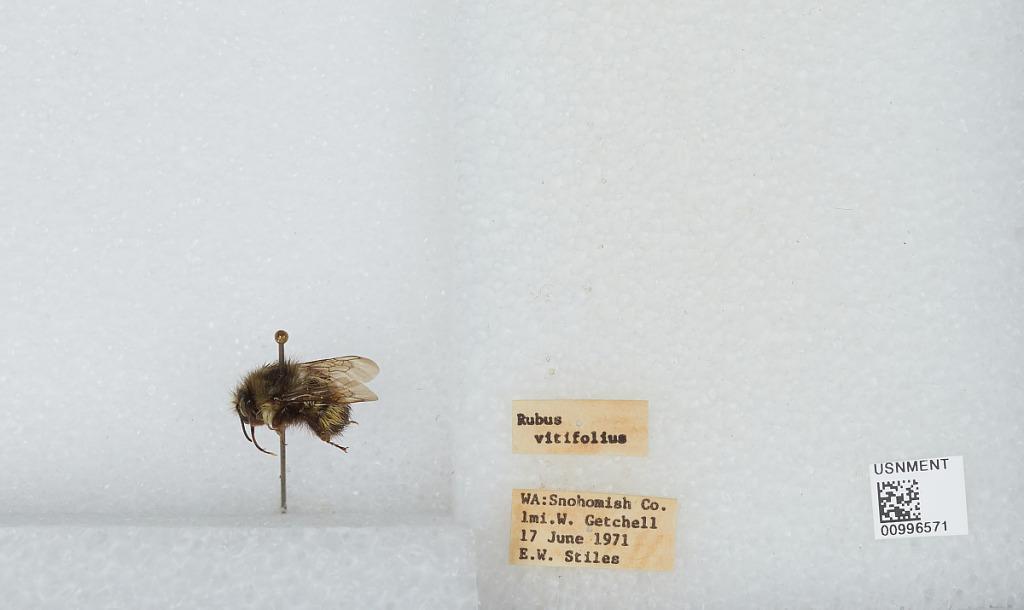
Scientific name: Bombus (Pyrobombus) flavifrons Cresson
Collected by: E. Stiles
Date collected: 1971-6-17
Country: United States
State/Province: Washington
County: Snohomish
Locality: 1 mile west of Getchell
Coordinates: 48.0722, -122.119